Blake Ritson

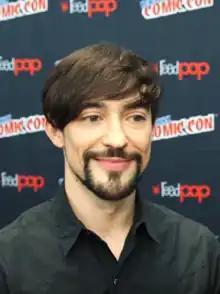
Blake Ritson at New York Comic-Con (2014)

Ritson was born on 14 January 1978 in London and attended the Dolphin School in Reading, Berkshire until 1993, before going to St Paul's School in West London on an academic scholarship. He then attended Jesus College, Cambridge, where he studied English and Medieval Italian, graduating in 2000. While a student he acted on both stage and screen, playing Paul Etheridge in "White Chameleon", Fleance in "Macbeth", and Augustus in Tom Stoppard's "Arcadia" (1996) at the National Theatre in productions directed by Richard Eyre and Trevor Nunn.